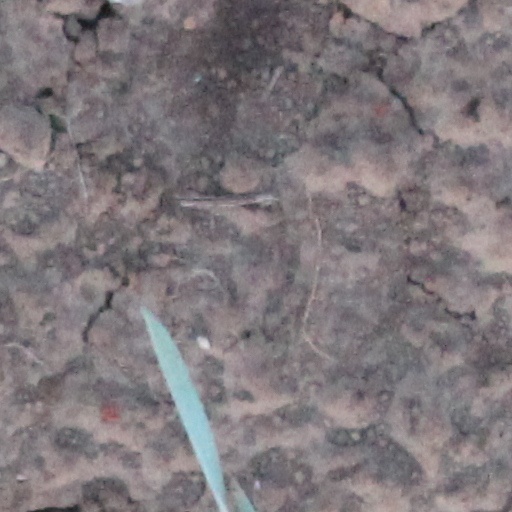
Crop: wheat